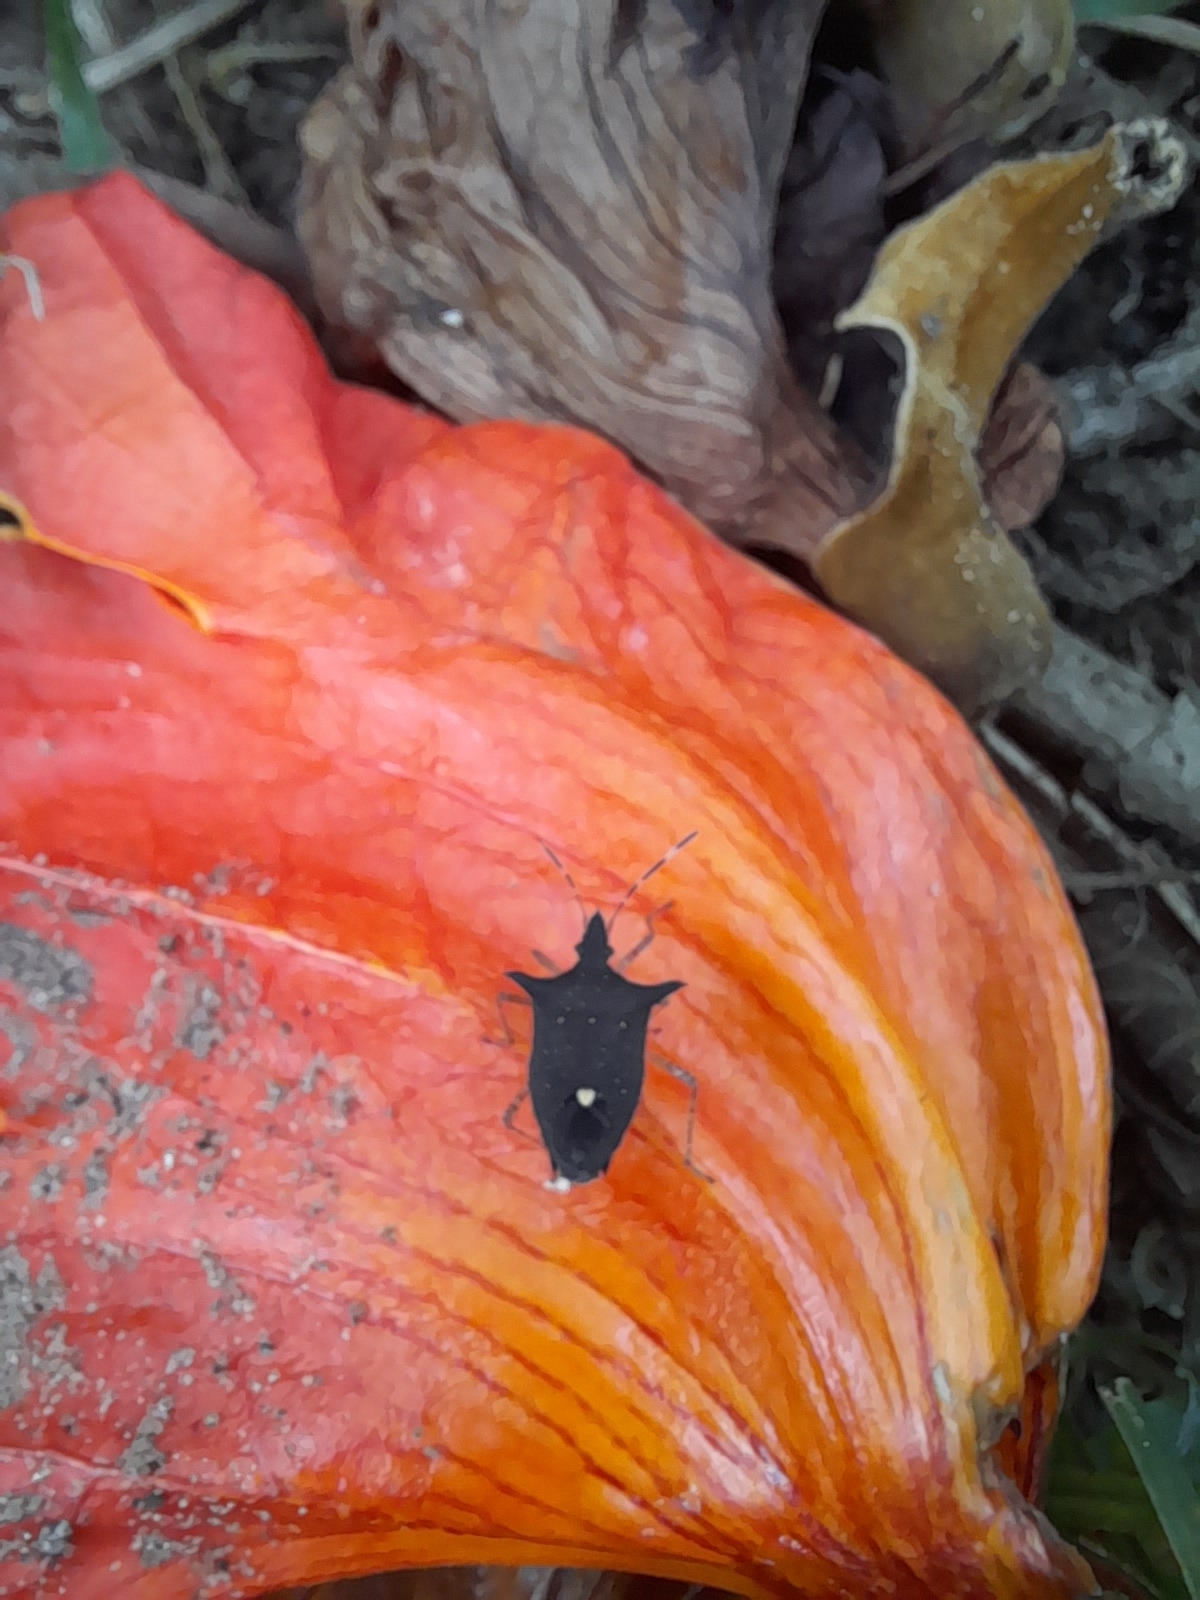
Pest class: stink_bug